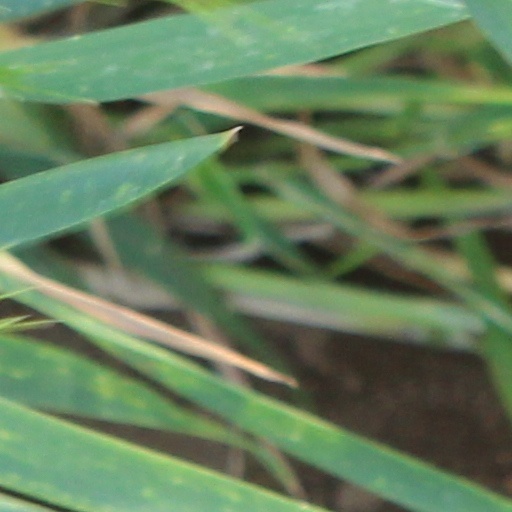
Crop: wheat